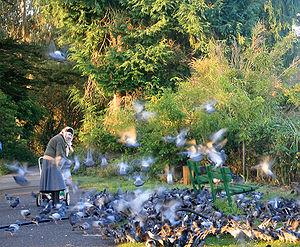
Une dame nourrissant des pigeons (Columba livia).
Cette liste des espèces d'oiseaux au Québec recense les taxons de ce groupe observés dans cette province du Canada. Elle provient de l'American Ornithologist Union en date du mois de janvier 2019. Elle comprend 470 espèces dont :
Cette liste des oiseaux au Canada provient de Bird Checklists of the World en date du mois de juillet 2018.